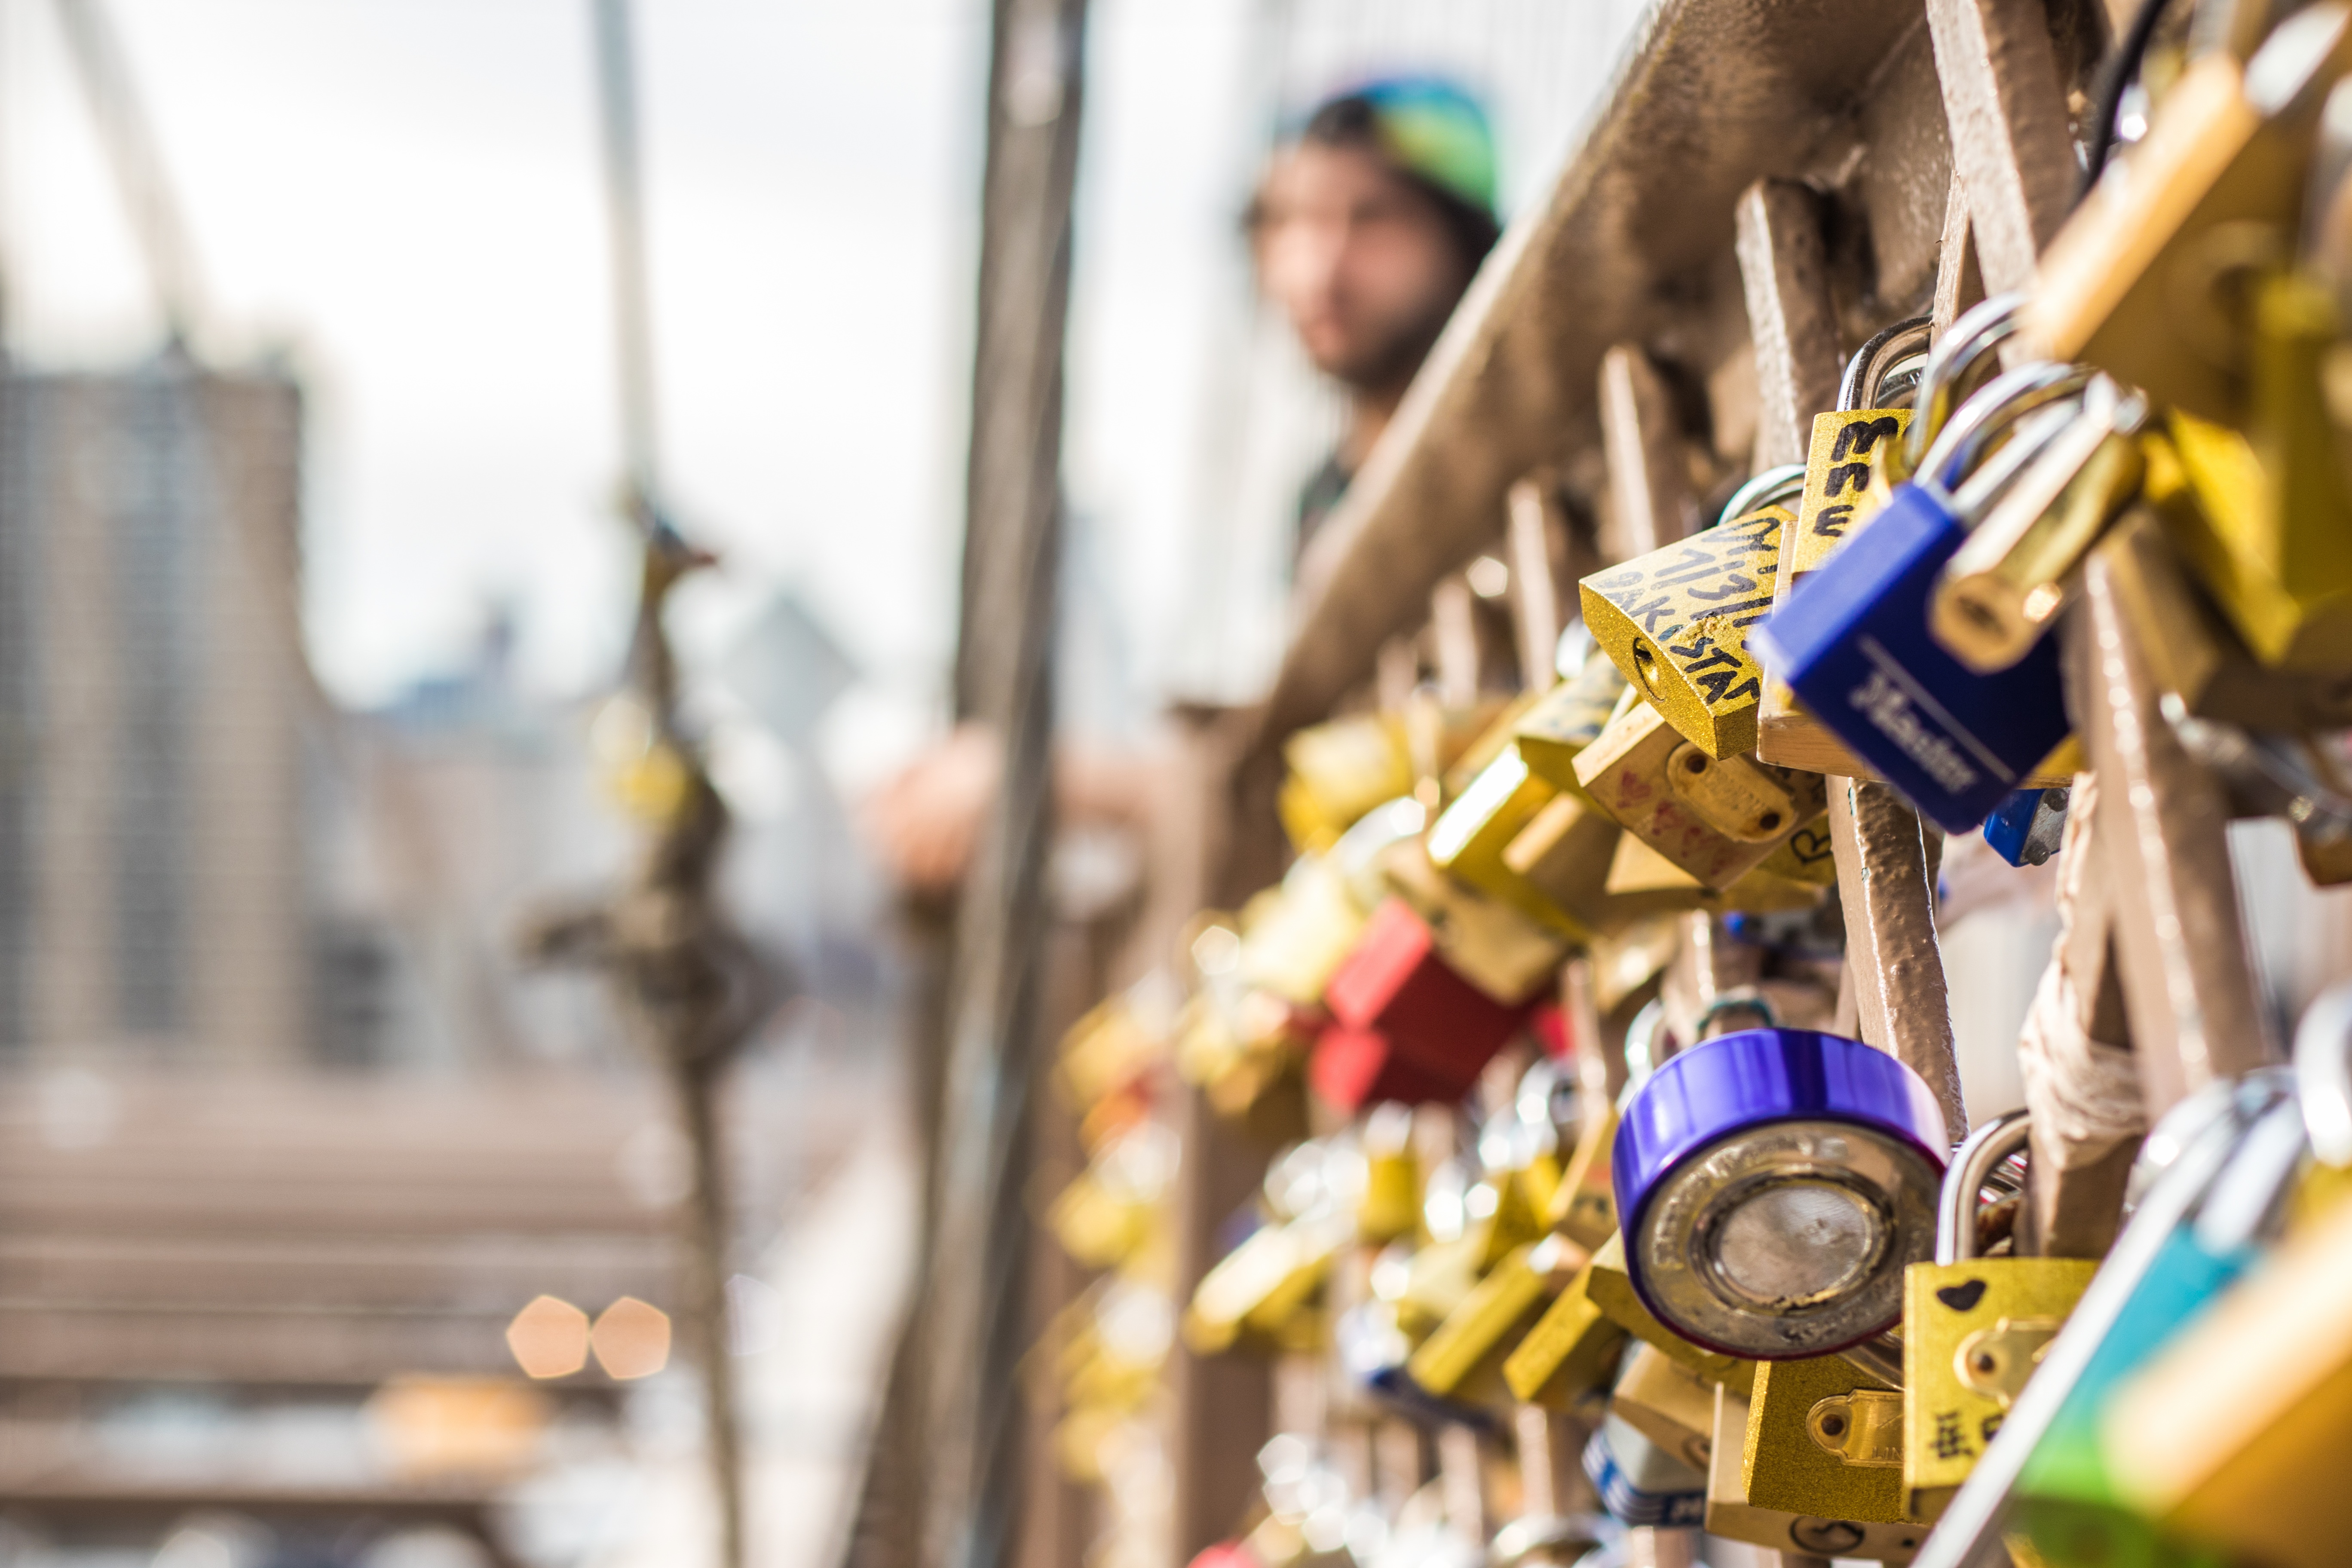
cool image, cool photo